Shady Lady (aircraft)

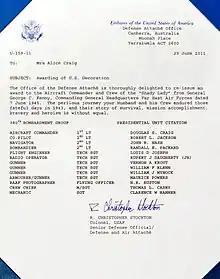
Presidential Citation issued for the "Shady Lady" crew on 29 June 2011

A British documentary film entitled "Shady Lady", was released in 2012. The last surviving crew member, Technical Sergeant Louis Joseph (Flight Engineer), age 92, was able to attend the premiere.